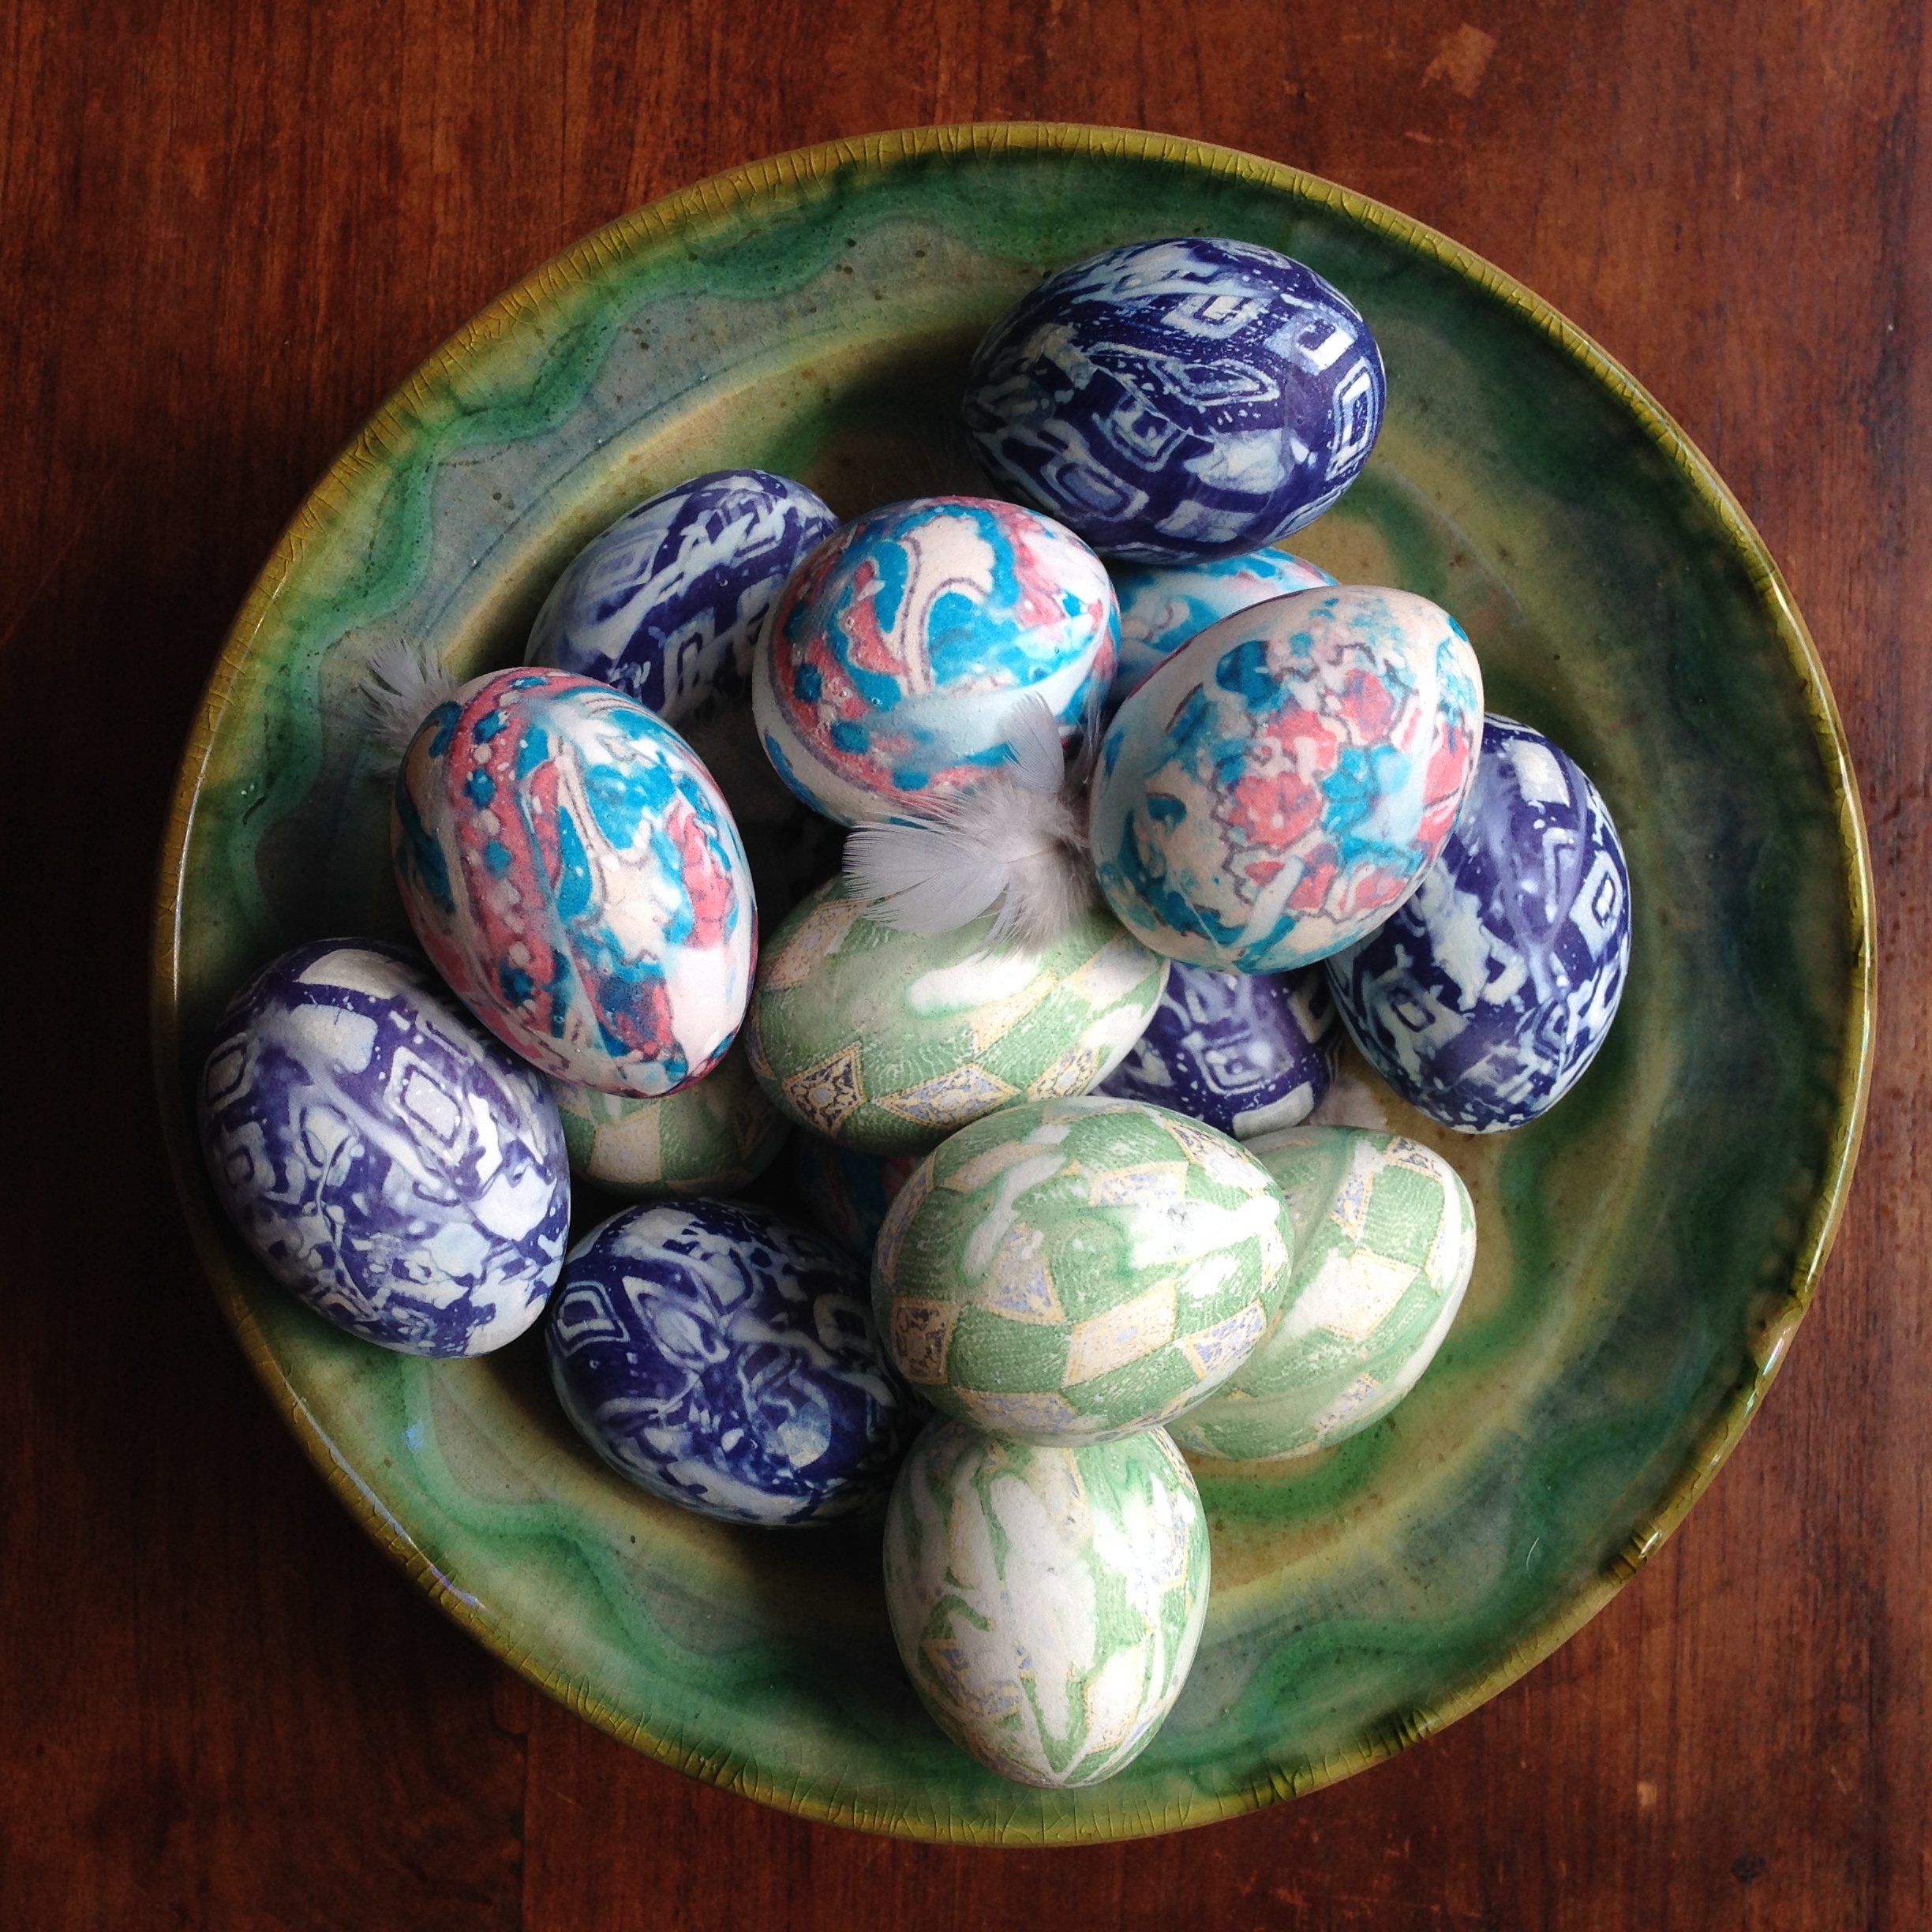
glass, food, green, color, paint, blue, material, circle, art, eggs, marble, sphere, easter, shape, easter egg